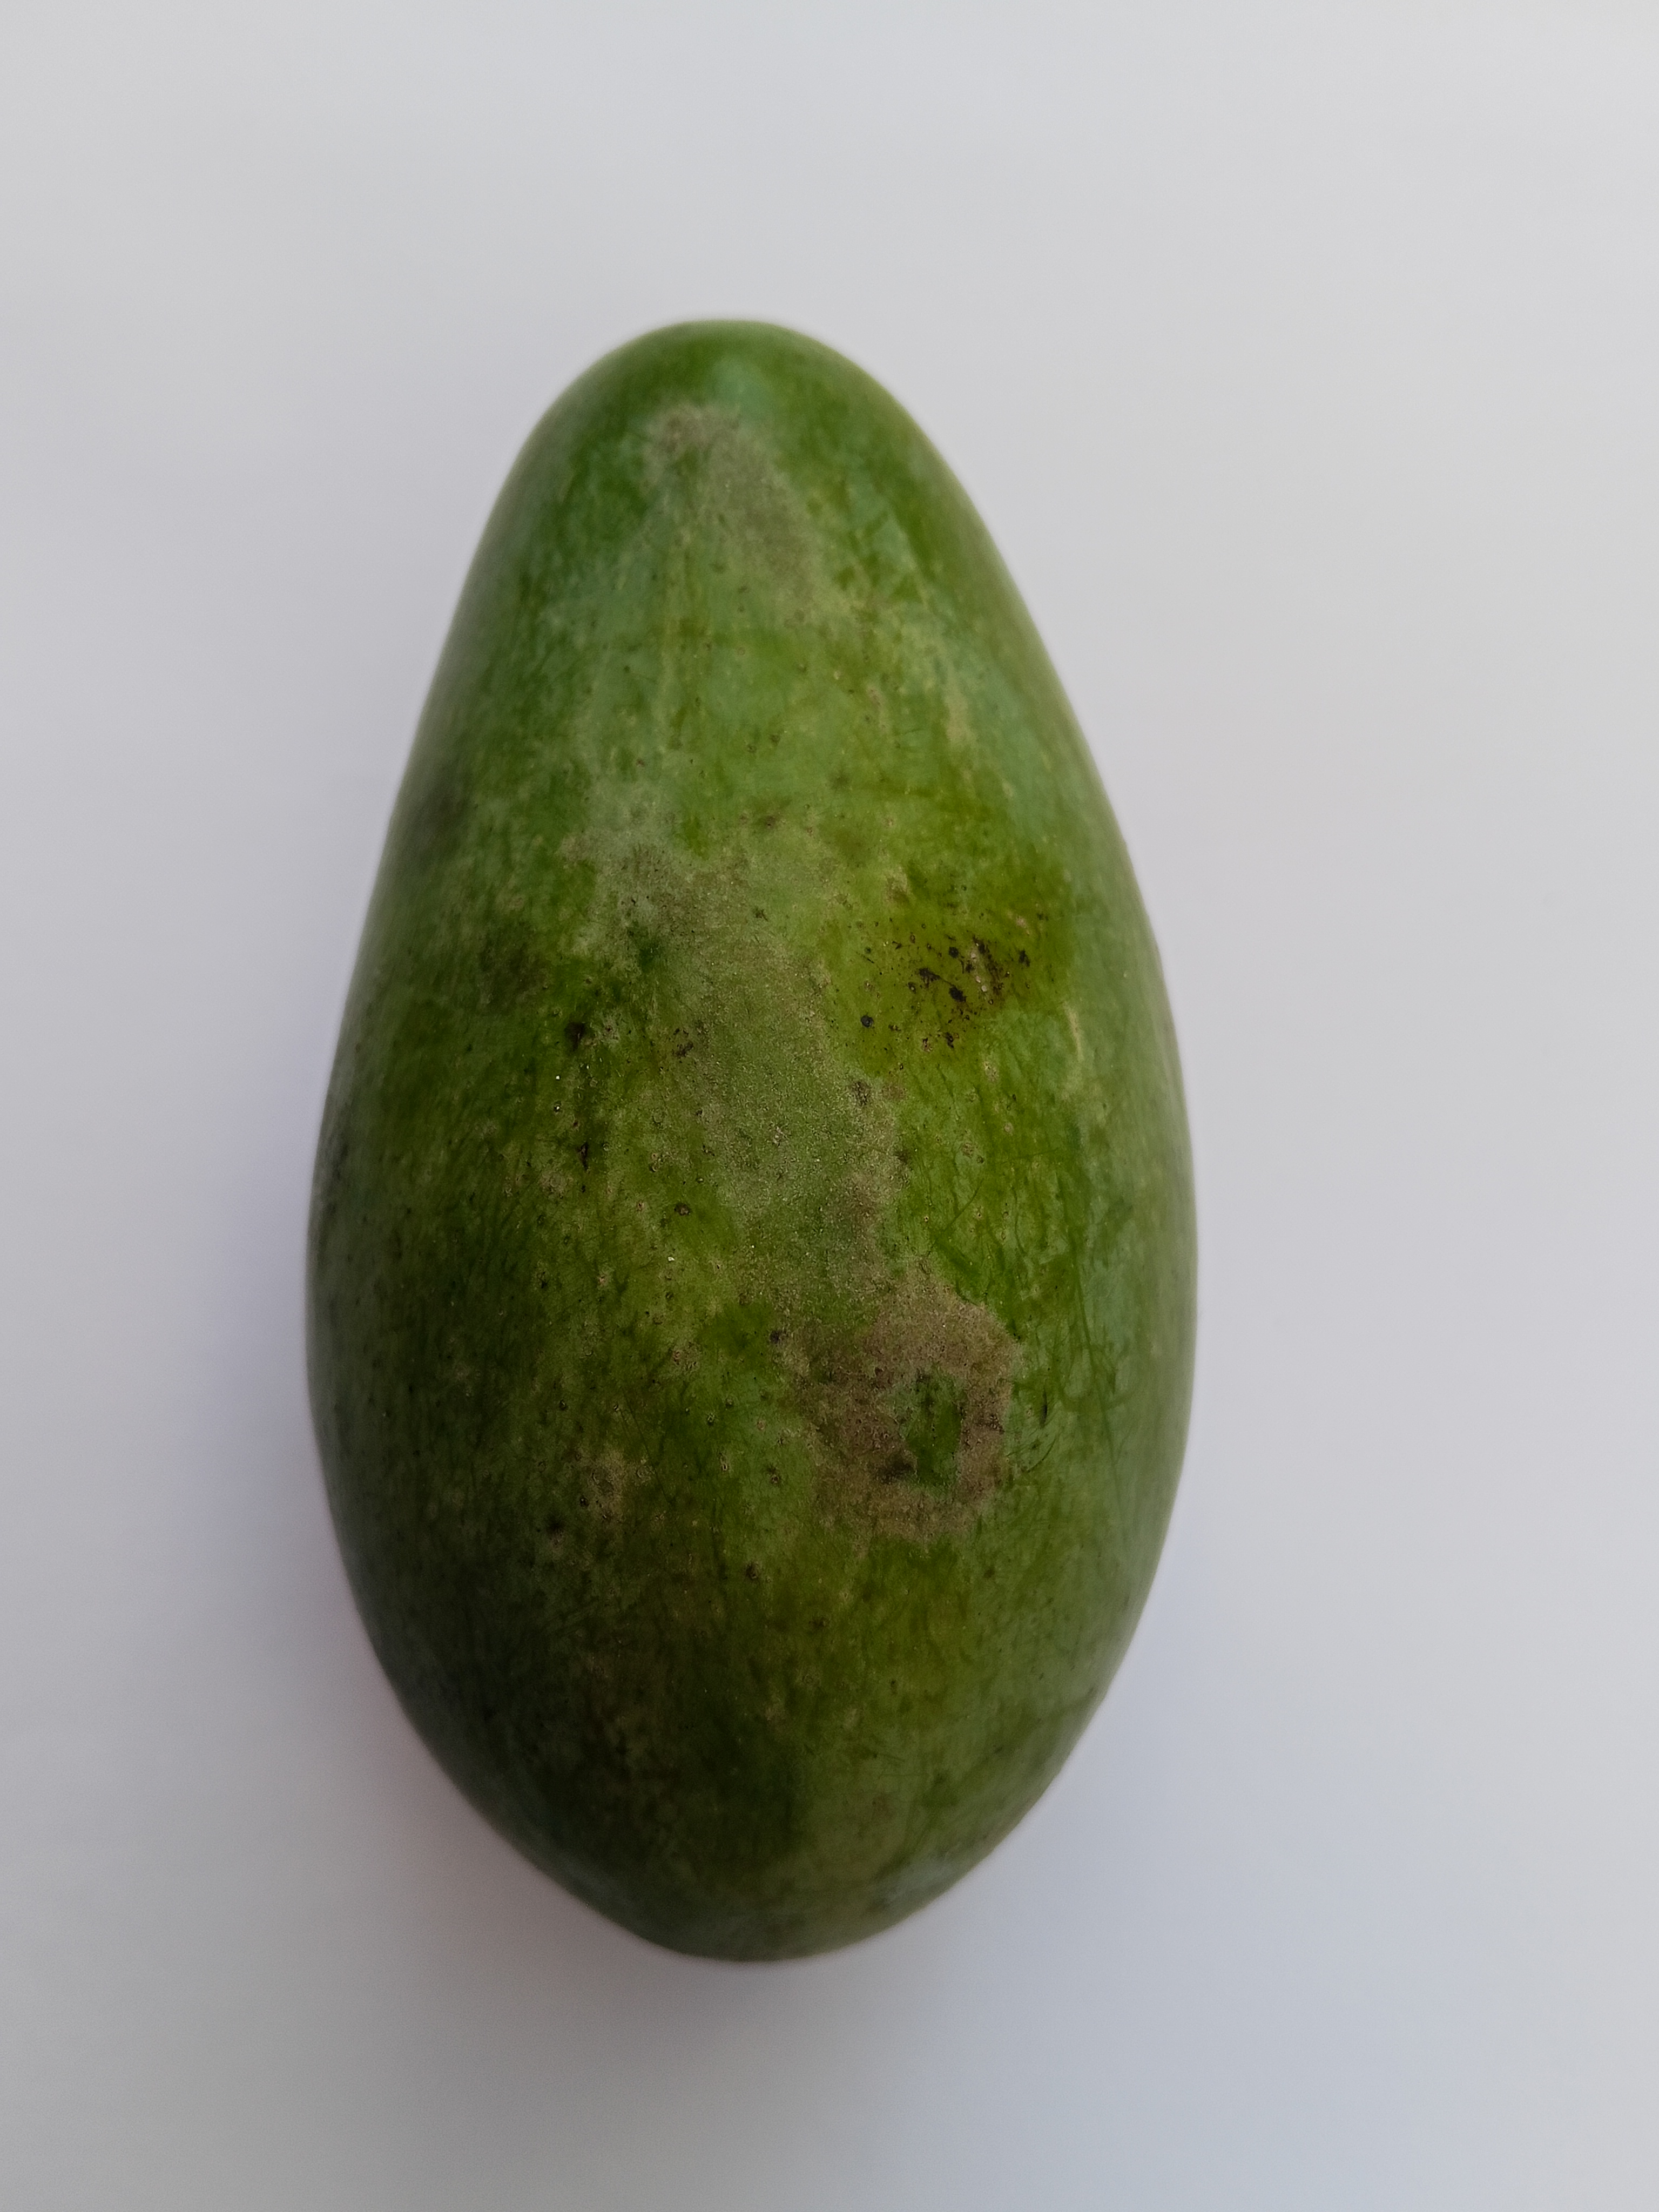
Mango variety: Amrapali